Kershaw station

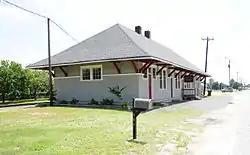
Kershaw Depot, August 2012

Kershaw Depot, also known as the Southern Railway Depot, is a historic train station located at Kershaw, Lancaster County, South Carolina. It was built in 1926, by the Southern Railway, and is the second or third depot built in Kershaw. The interior plan consists of a central ticketing area flanked by white and "colored" waiting areas. The Southern Railway sold the depot in 1945, and it has since been used as a florist and craft shop.